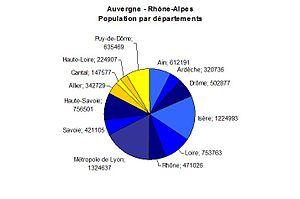
Population par départements de la région Auvergne - Rhône-Alpes en 2015 (source Wikipédia)
Auvergne-Rhône-Alpes est une région administrative française. Située dans la partie centrale et orientale du sud de la France, elle a été créée par la réforme territoriale de 2015. Mise en place après les élections régionales de décembre 2015, elle regroupe les anciennes régions Auvergne et Rhône-Alpes. Elle se compose de 12 départements et d'une métropole à statut de collectivité territoriale, s'étend sur 69 711 km² et compte 7 877 698 habitants en 2015. Lyon est le chef-lieu de la région.